Barony of Westerburg

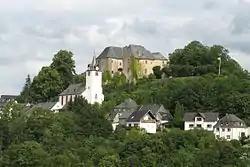
Schloss Westerburg above the town

It was not until 1557 that Westerburg was once again the seat of secondary lines of the House of Leiningen, which was repeatedly divided. Under Reinhard's grandsons, the three branches of Leiningen-Leiningen, Leiningen-Westerburg and Leiningen-Schaumburg were established. Reinhard II of Leiningen-Westerburg (1530–1584) resided in Westerburg from 1557 onwards, but the Leiningen-Westerburg line ended in 1597 with the death of his sons Albert Philip (1567–1597) and John Louis (1572–1597). It was inherited by the Leiningen-Schaumburg line, which also continued to branch from 1695 and from which two secondary lines still exist today, Leiningen-Westerburg-Altleiningen and Leiningen-Westerburg-Neuleiningen.